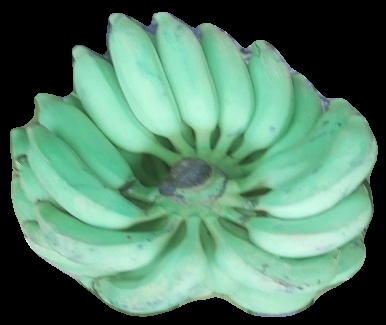
Variety: elakki-bale
Grade: grade2